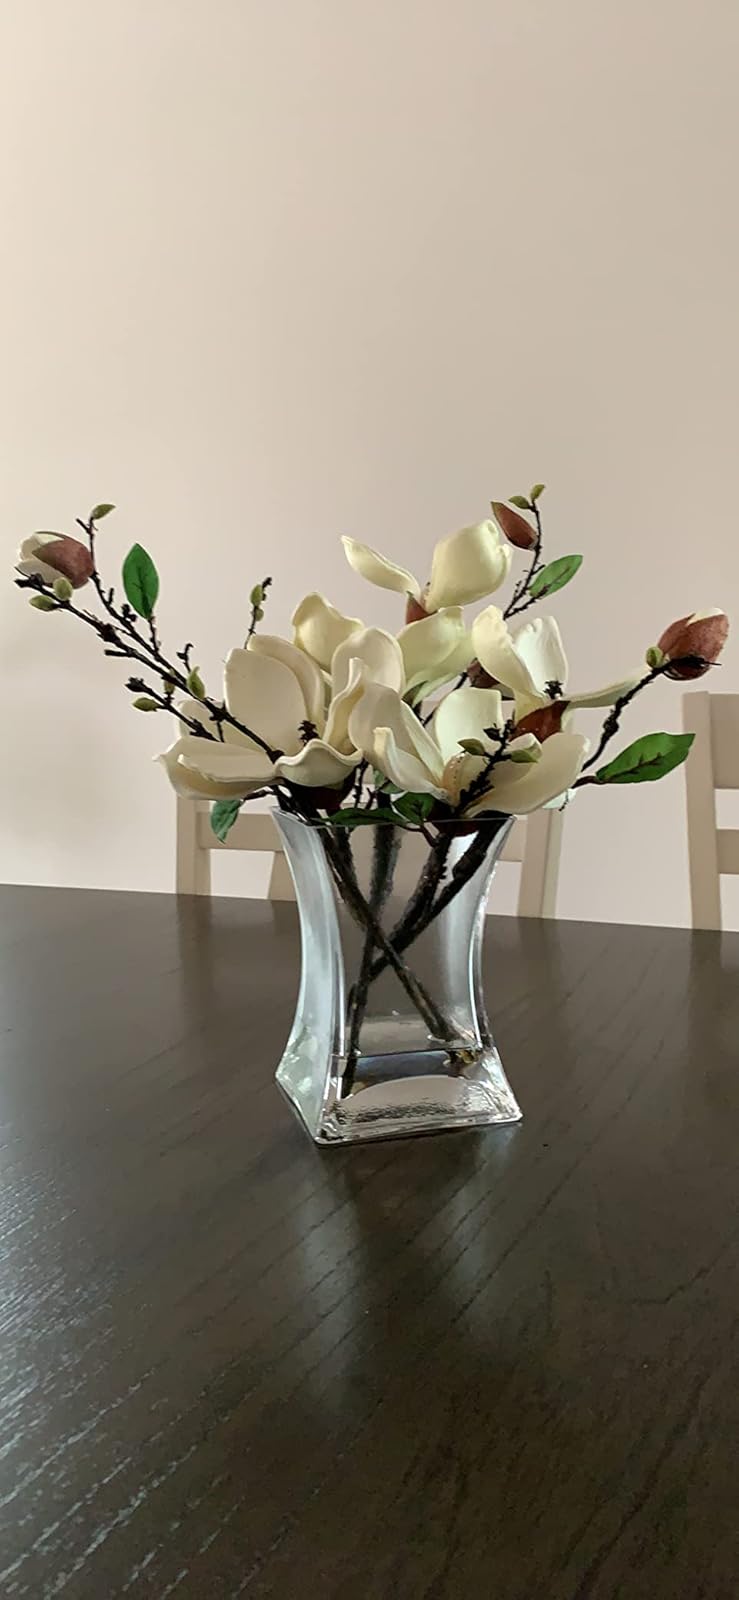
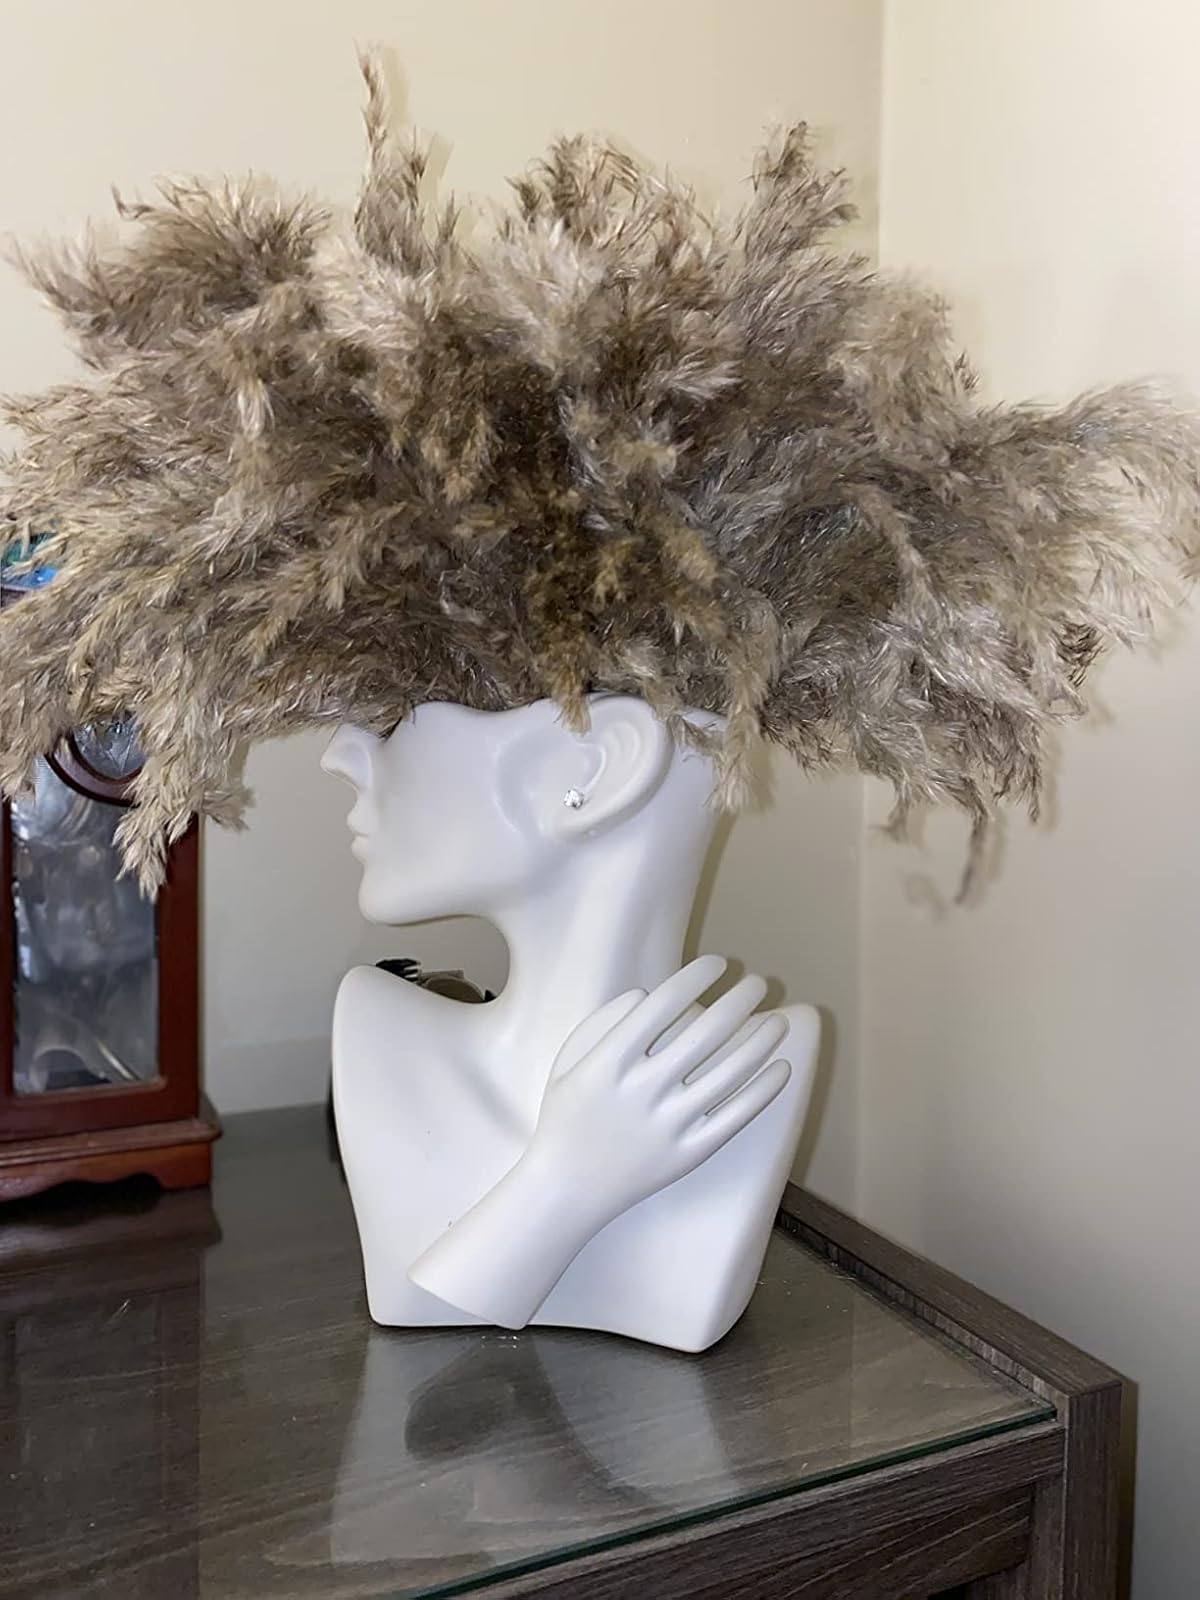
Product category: vase
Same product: no